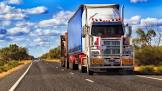
Vehicle type: Cars